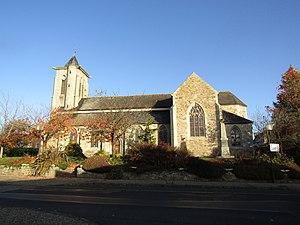
l'église de Kerbors
Kerbors [kɛʁbɔʁs] est une commune du département des Côtes-d'Armor, dans la région Bretagne, en France.